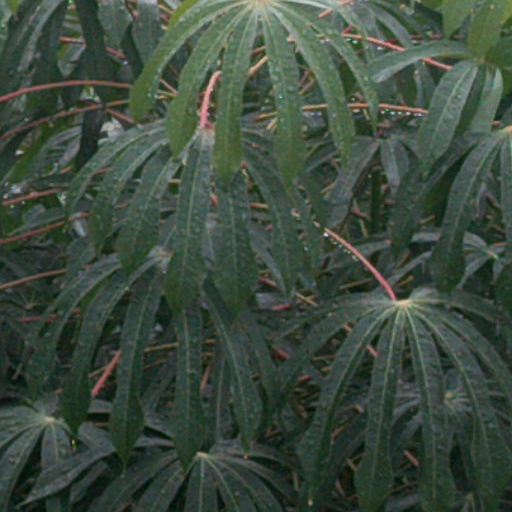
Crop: cassava